Sneaky Pete Kleinow

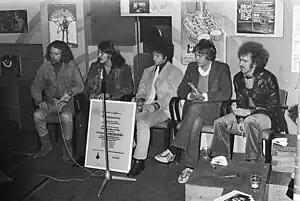
Flying Burrito Brothers (Amsterdam, 1970). From left to right: Sneaky Pete Kleinow, Rick Roberts, Chris Hillman, Michael Clarke, Bernie Leadon

Through this scene he became acquainted with Chris Hillman and Gram Parsons of the Byrds in 1968, helping the group to replicate their newly country-infused sound onstage with banjoist Doug Dillard on several local club dates. Guitarist Roger McGuinn later alleged that Hillman and Parsons intended to replace Dillard with Kleinow and did not countenance Kleinow's inclusion alongside Dillard in an upcoming European tour, a decision that hastened Hillman and Parsons' departure from the band. After signing to A&M Records and briefly considering Lloyd Green (who, as per Hillman, "would have never left a lucrative career as a session man to go out with us"), Parsons and Hillman invited Kleinow to join their new project: the Flying Burrito Brothers. For Kleinow, the opportunity was the culmination of his desire to "finally make a living with music," and he would work for much of the next decade as a professional musician. Never paragons of commercial success (the band's first album, "The Gilded Palace of Sin", peaked at #164 on the "Billboard" album chart), the Flying Burrito Brothers would go on to influence generations of popular musicians.